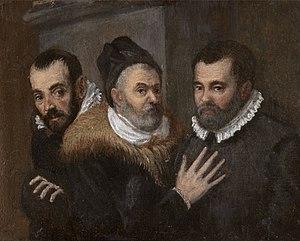
Les Carracci, nom parfois francisé en Carrache, sont trois peintres italiens du XVIᵉ siècle, frères et cousins, dont le plus important Annibal a comme frère Agostino et comme cousin Ludovico ; tous les trois originaires de Bologne, ils ont travaillé ensemble, partageant l'ambition de peindre autrement, en refusant le maniérisme.